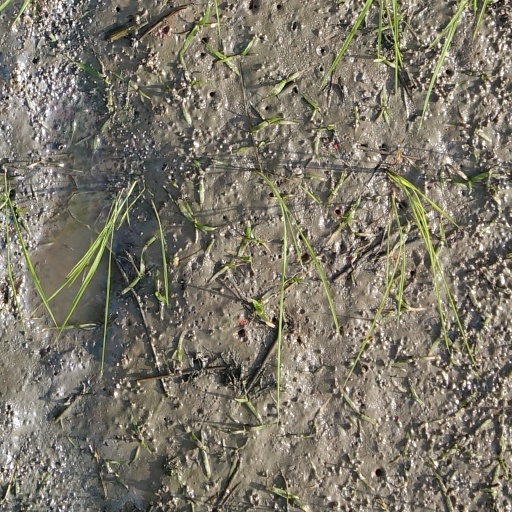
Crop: rice